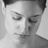
Emotion: sad